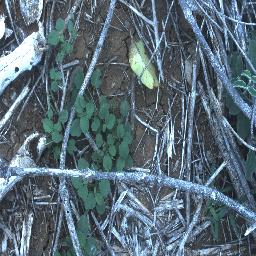
Label: negative